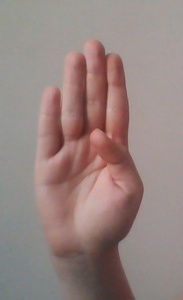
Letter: kaaf